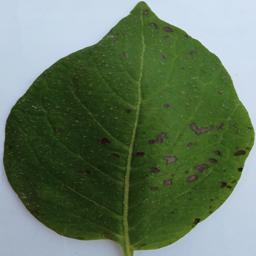
Etiqueta: Tizon_Temprano